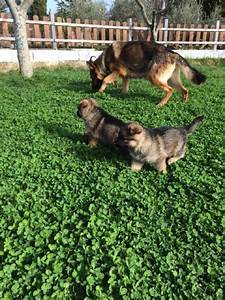
Label: dog